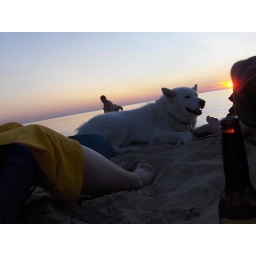
labor day weekend at the lake house in bridgman, michigan with 17 of our closest friends :D